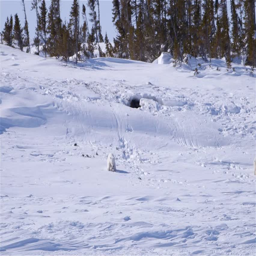
a polar bear cub finds food in the snow